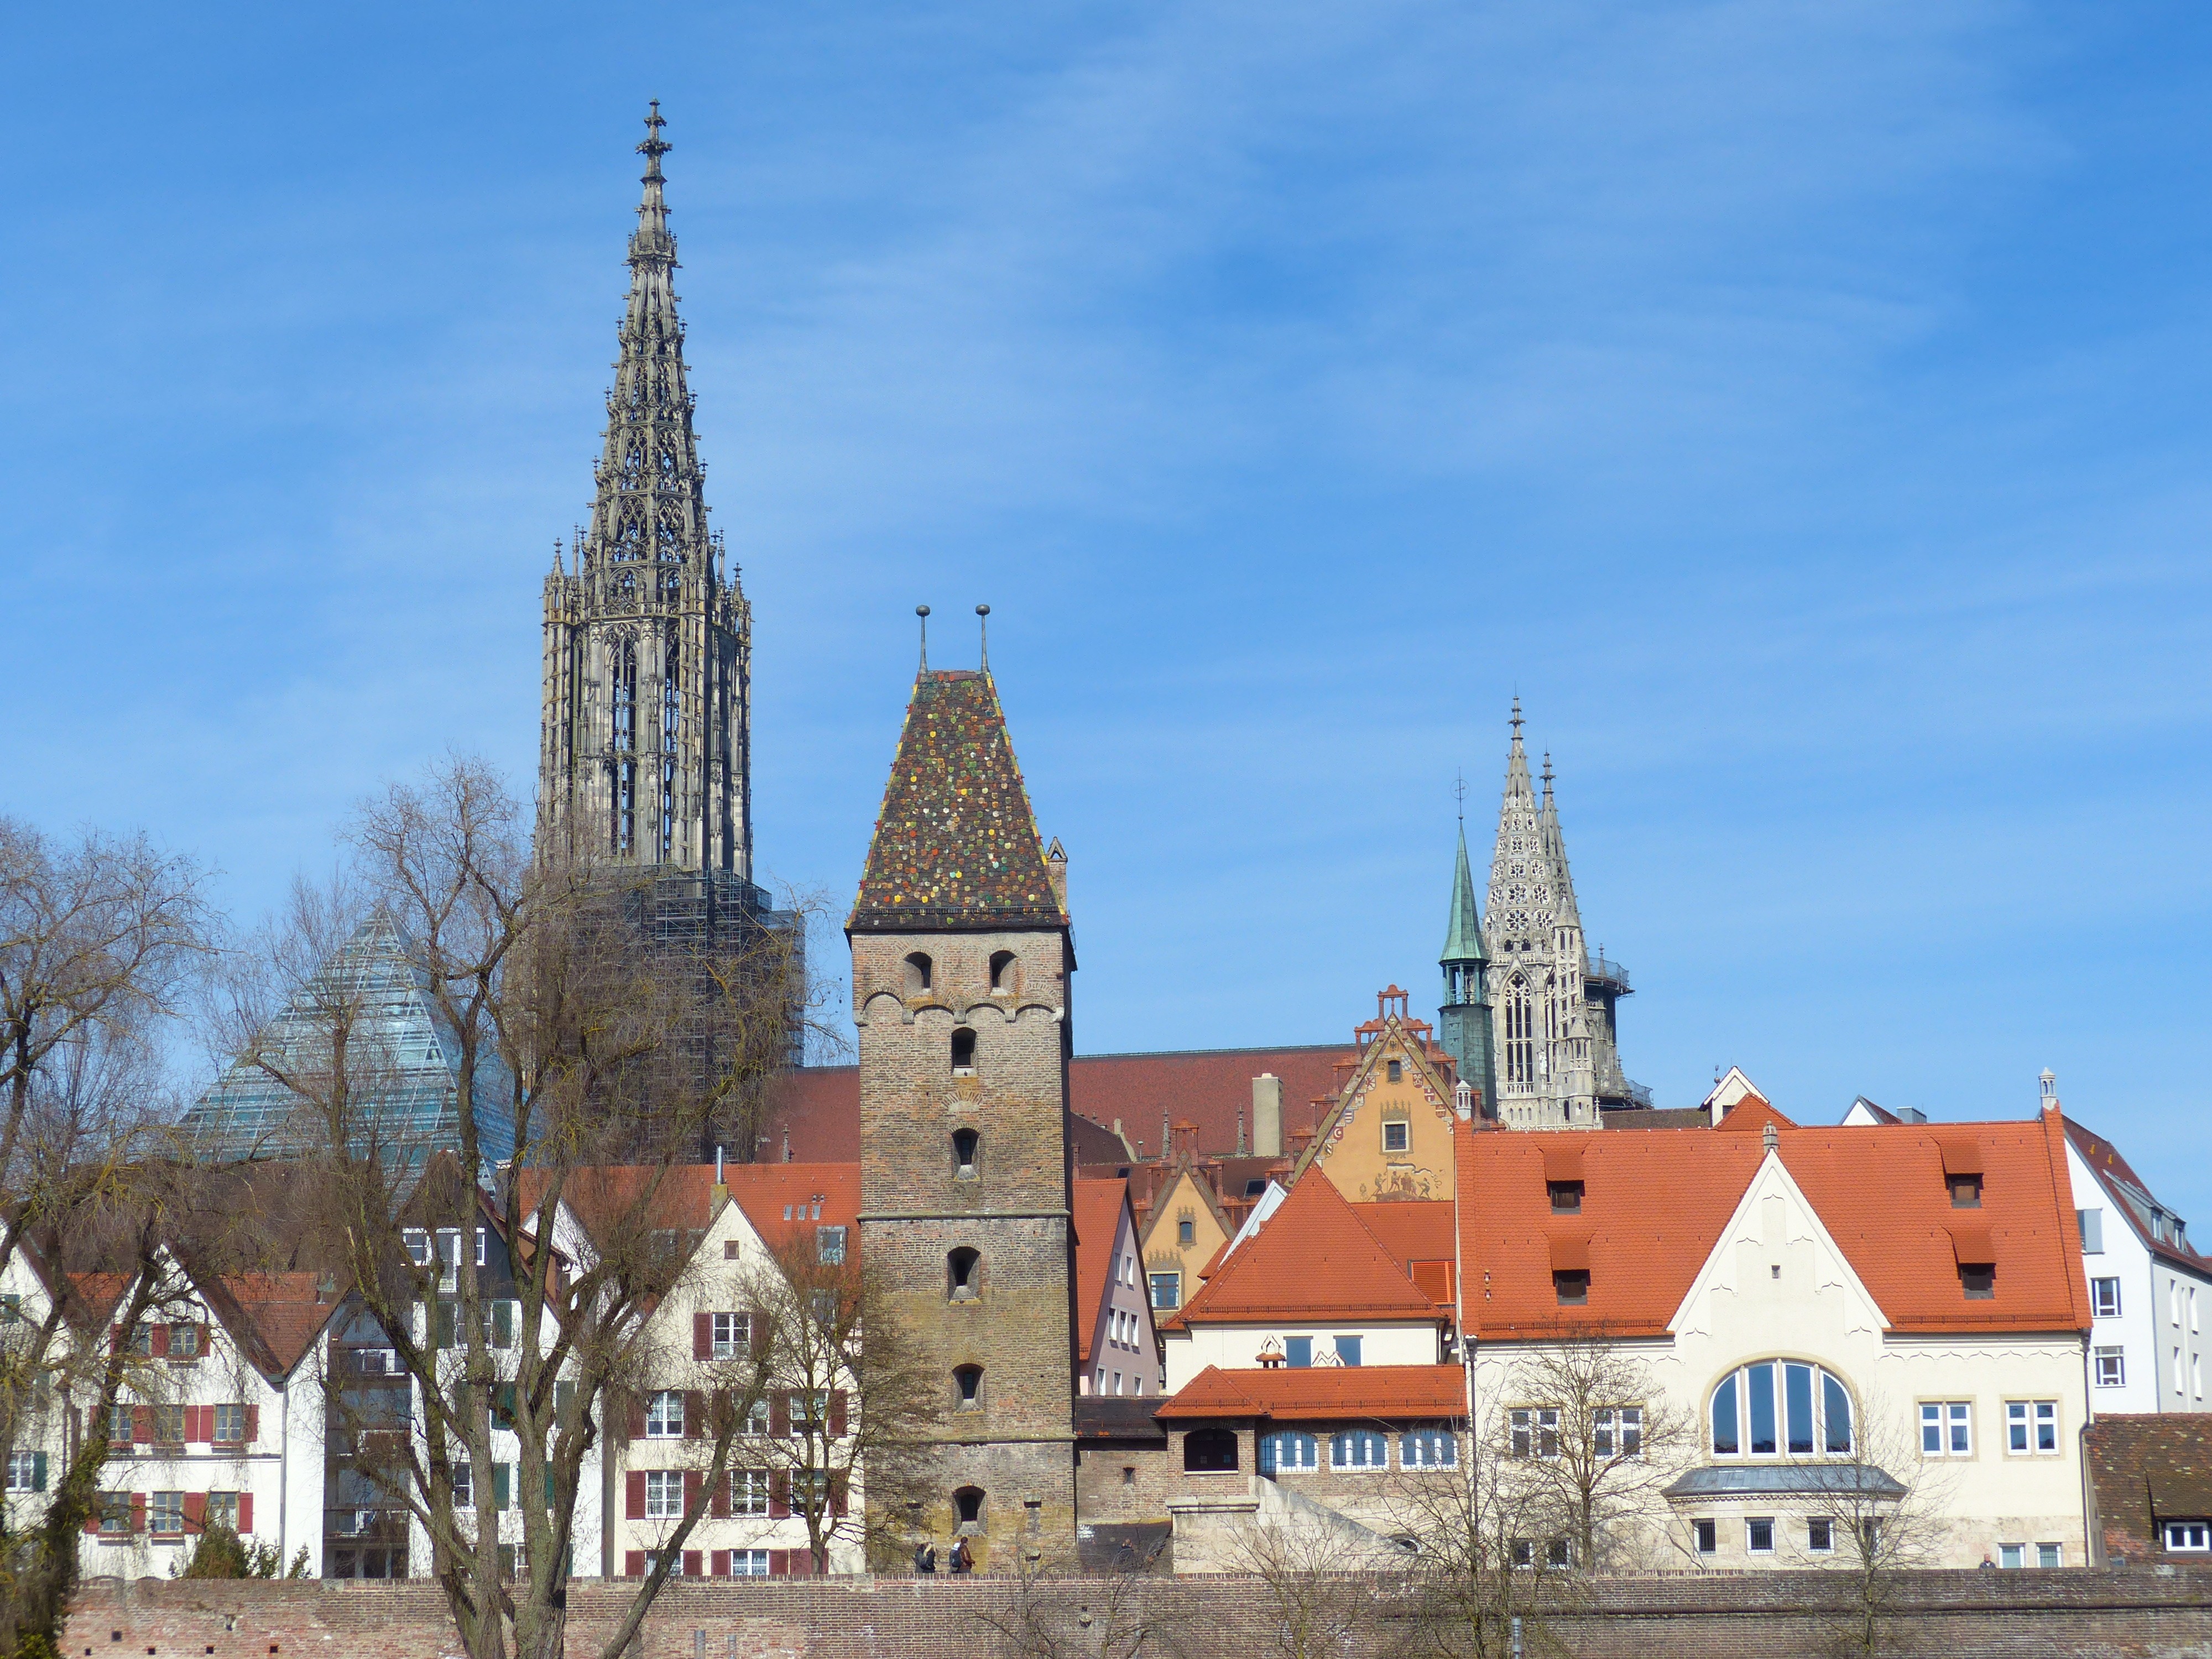
sky, town, view, building, chateau, city, home, cityscape, panorama, tower, landmark, church, cathedral, tourism, place of worship, city view, spire, homes, steeple, outlook, roofs, ulm, city wall, munster, ulm cathedral, town home, city panorama, metzgerturm